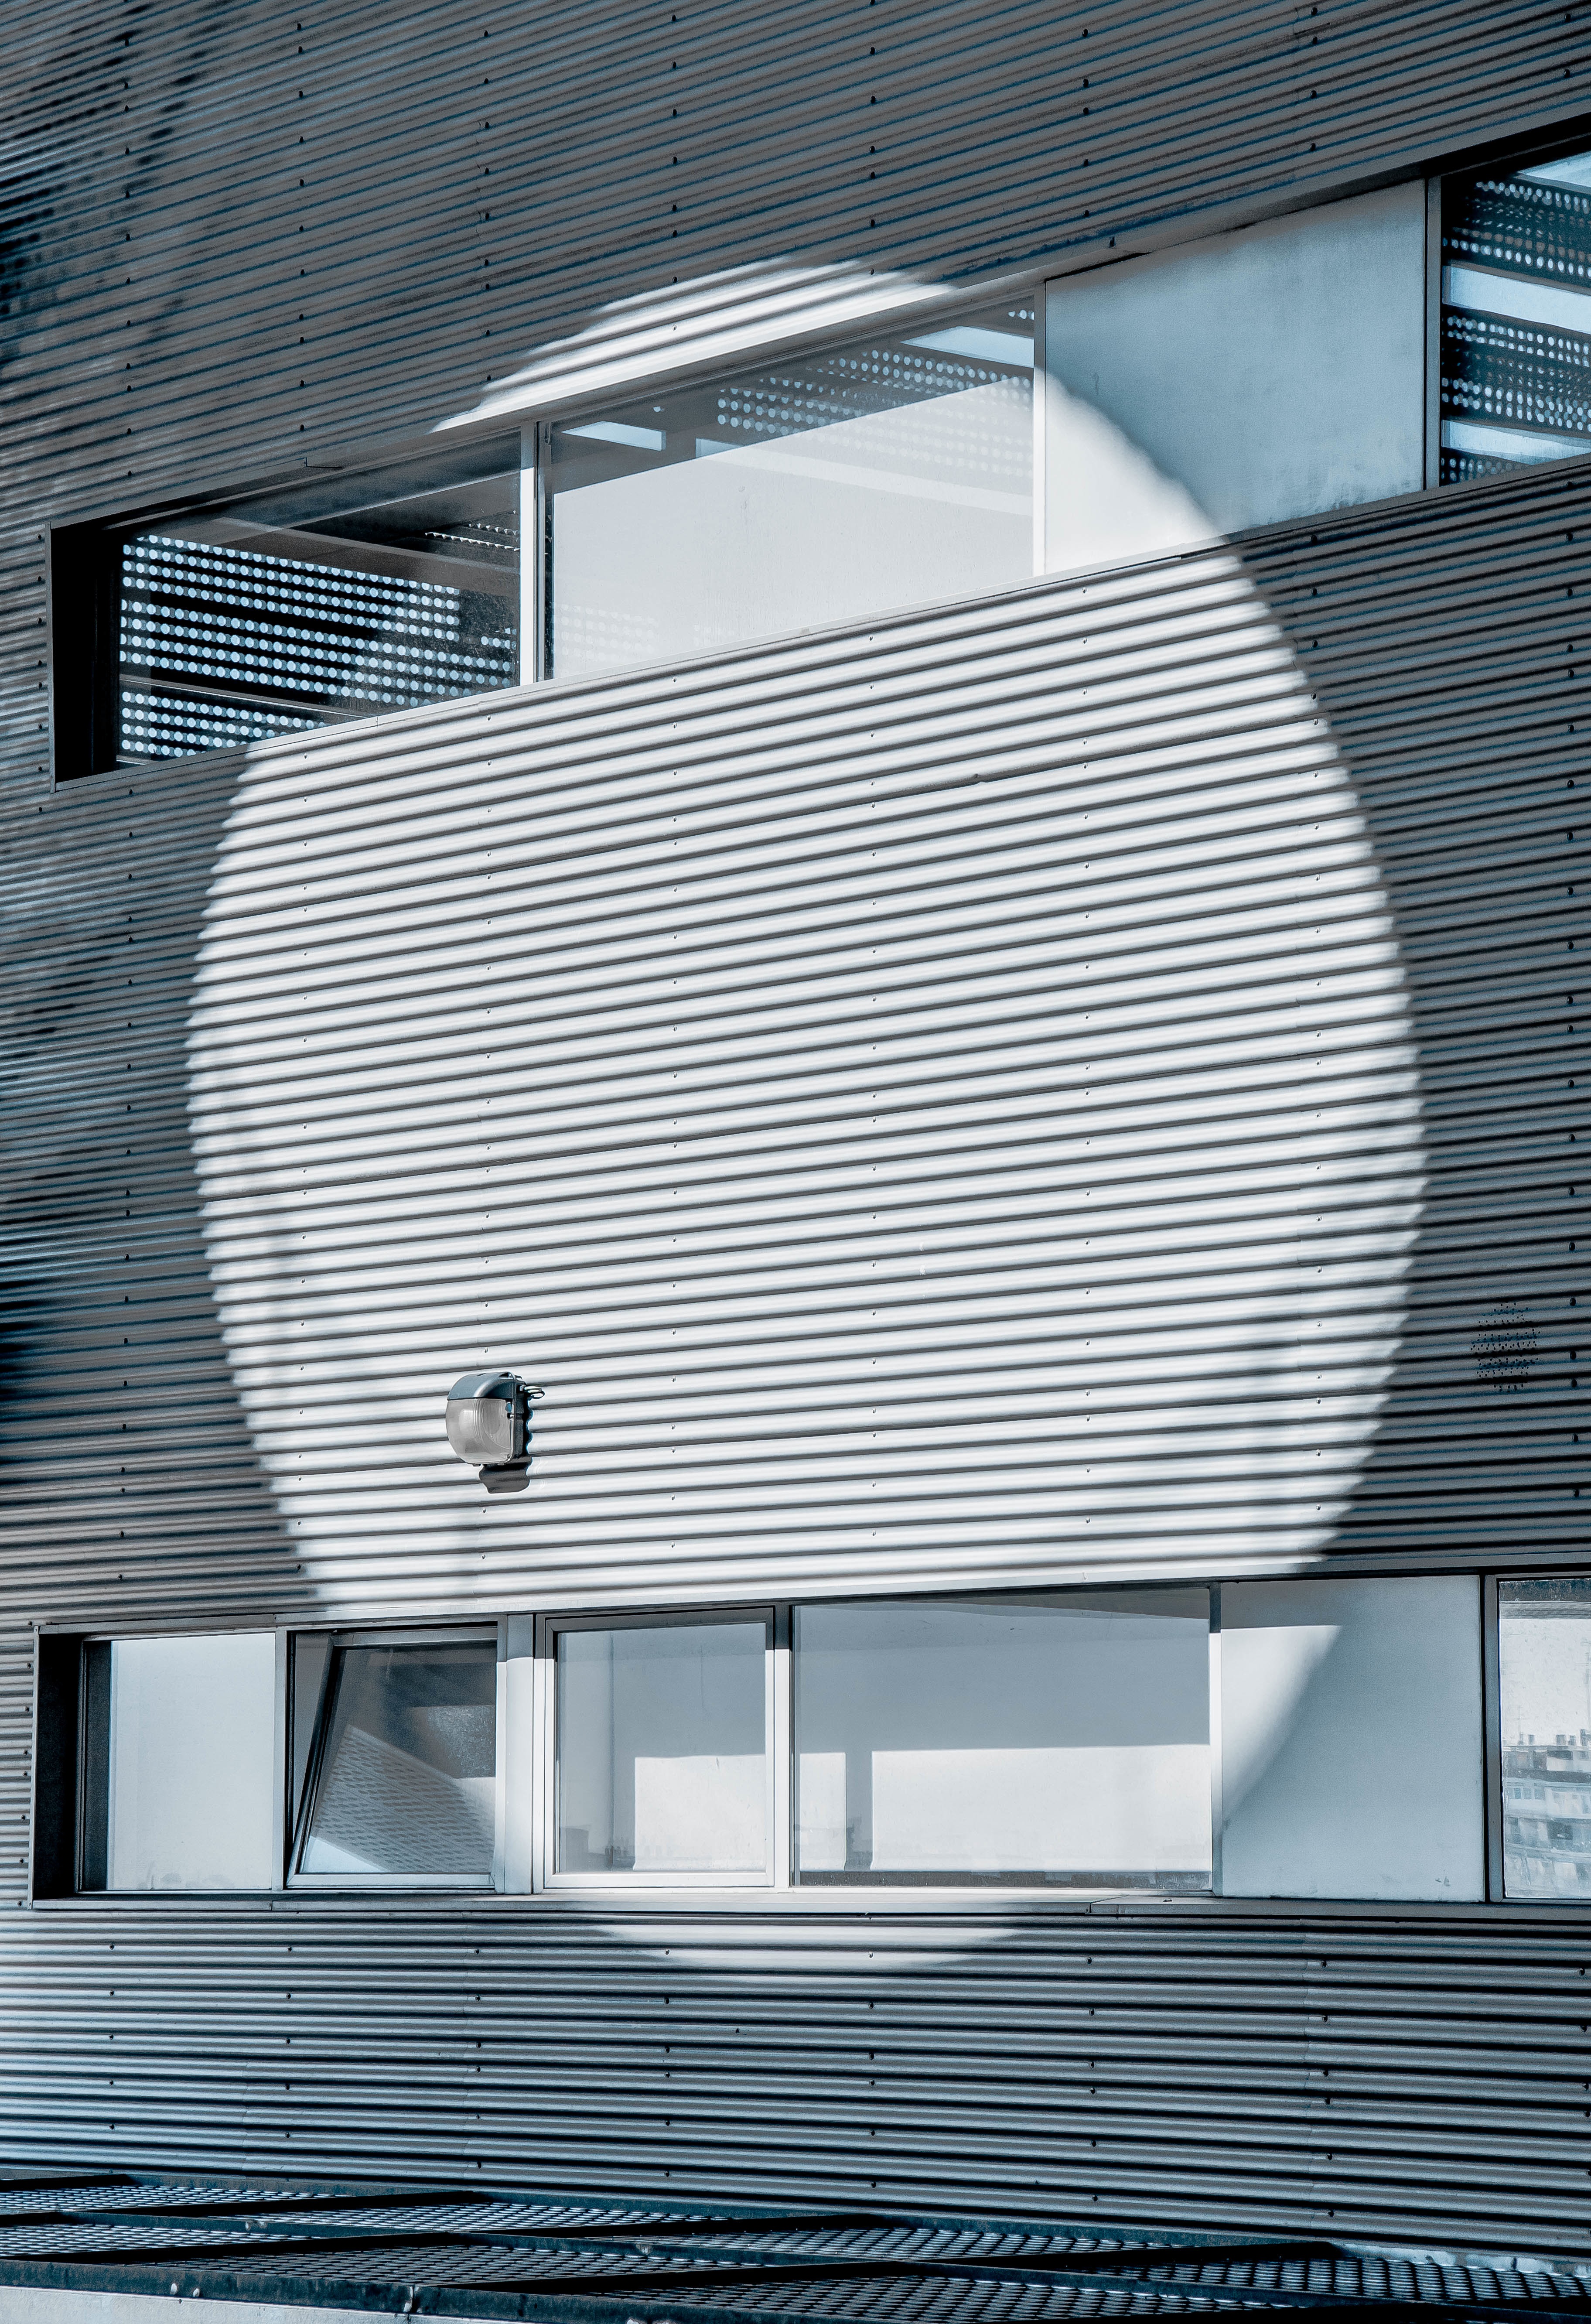
light, architecture, house, window, building, ceiling, line, shadow, facade, professional, interior design, design, headquarters, siding, daylighting, window covering